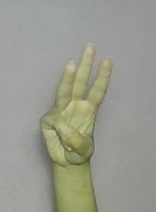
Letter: thaa